Pierre Dufal

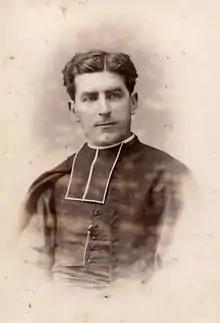

Pierre Dufal, C.S.C. (8 November 1822 – 14 March 1898) was a French-born bishop of the Catholic Church in Eastern Bengal and the United States. He served as the Vicar Apostolic of Eastern Bengal and as the Coadjutor Bishop of Galveston. He was also the Superior General of the Congregation of Holy Cross.